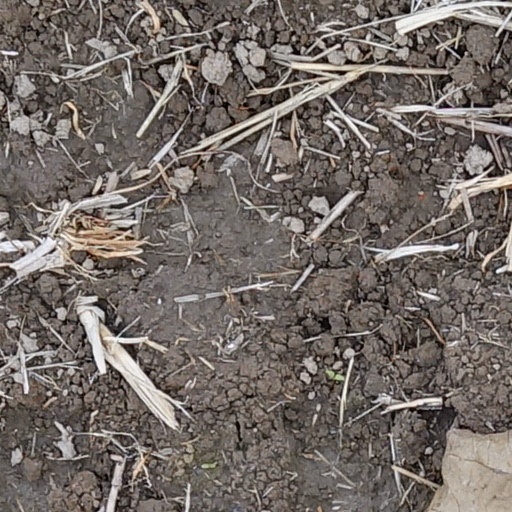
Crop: wheat